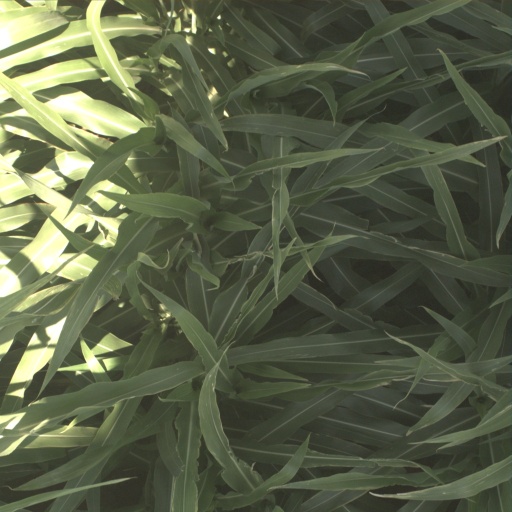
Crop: sorghum